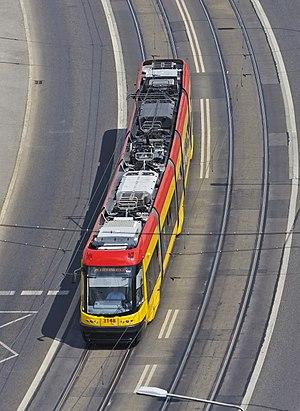
Le Tramway de Varsovie est exploité depuis 1866 et compte actuellement 30 lignes.